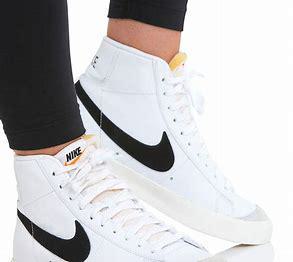
Brand: Nike
Model: Blazer